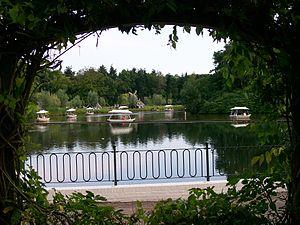
L'attraction Gondoletta
Gondoletta est une attraction dans le parc d'attractions néerlandais Efteling à Kaatsheuvel ouverte en 1981.